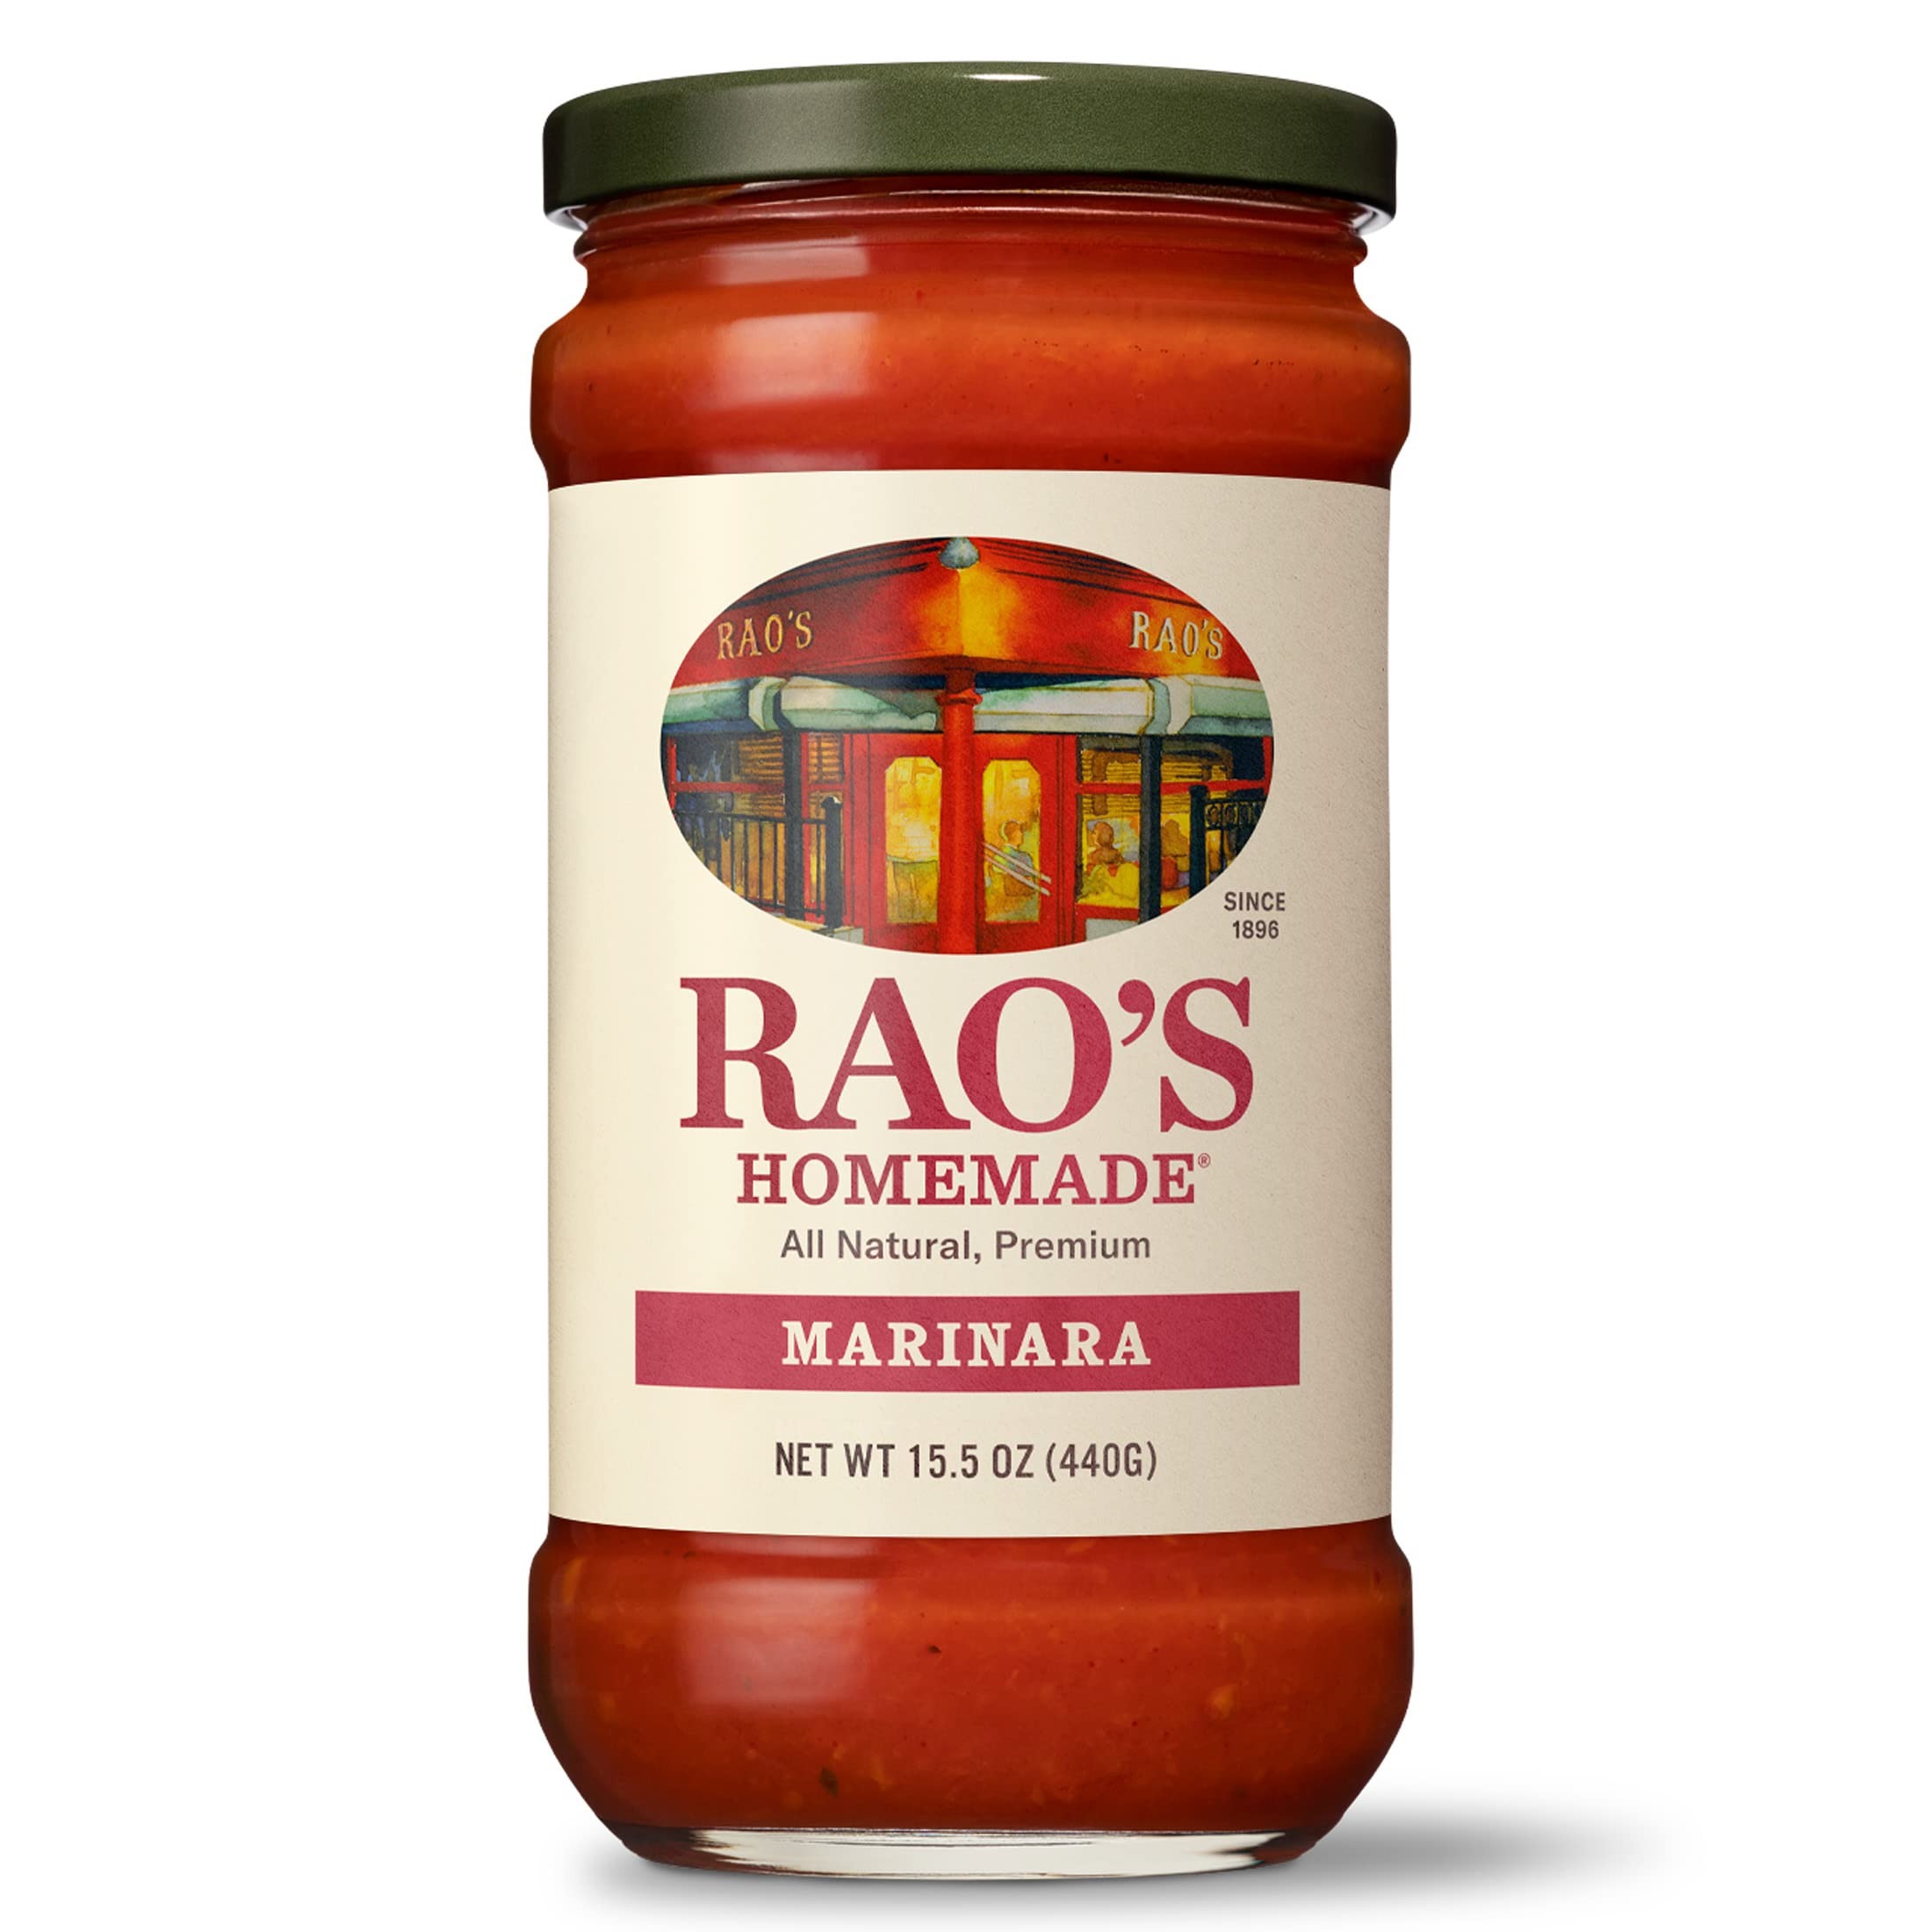
Item Name: Rao's Homemade Marinara Sauce, 15.5 oz, Tomato Sauce, All Purpose, Keto Friendly Pasta Sauce, Premium Quality, Tomatoes from Italy and Olive Oil
Bullet Point 1: Bring home the famous taste of Rao's with this 15.5 ounce jar of Rao's Homemade Marinara Sauce
Bullet Point 2: ALL NATURAL, PREMIUM QUALITY: Rao's Homemade Marinara Sauce is a premium, slow-cooked, all-purpose Italian pasta sauce. Each jar brings you the warm, classic flavor of homemade tomato sauce
Bullet Point 3: INGREDIENT FOCUSED: Using the Rao’s Homemade classic recipe, this carb conscious marinara sauce is made with high quality, wholesome ingredients including tomatoes, olive oil, onions, garlic, basil and oregano
Bullet Point 4: 100% ITALIAN TOMATOES: Rao's pasta sauce includes 100% Italian tomatoes, no paste, making it the perfect keto friendly spaghetti sauce to add to your pantry
Bullet Point 5: HOMEMADE AND VERSATILE: Make every day delicious with Rao's. Enjoy Rao’s carb conscious marinara sauce as is over pasta or use it as an ingredient in any of your delicious recipes
Value: 15.5
Unit: Ounce

Price: 8.12